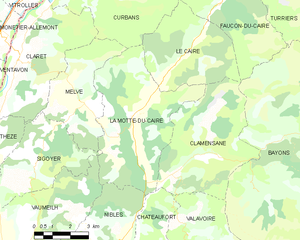
Carte des communes françaises: La Motte-du-Caire
La Motte-du-Caire est une commune française située dans le département des Alpes-de-Haute-Provence, en région Provence-Alpes-Côte d'Azur.